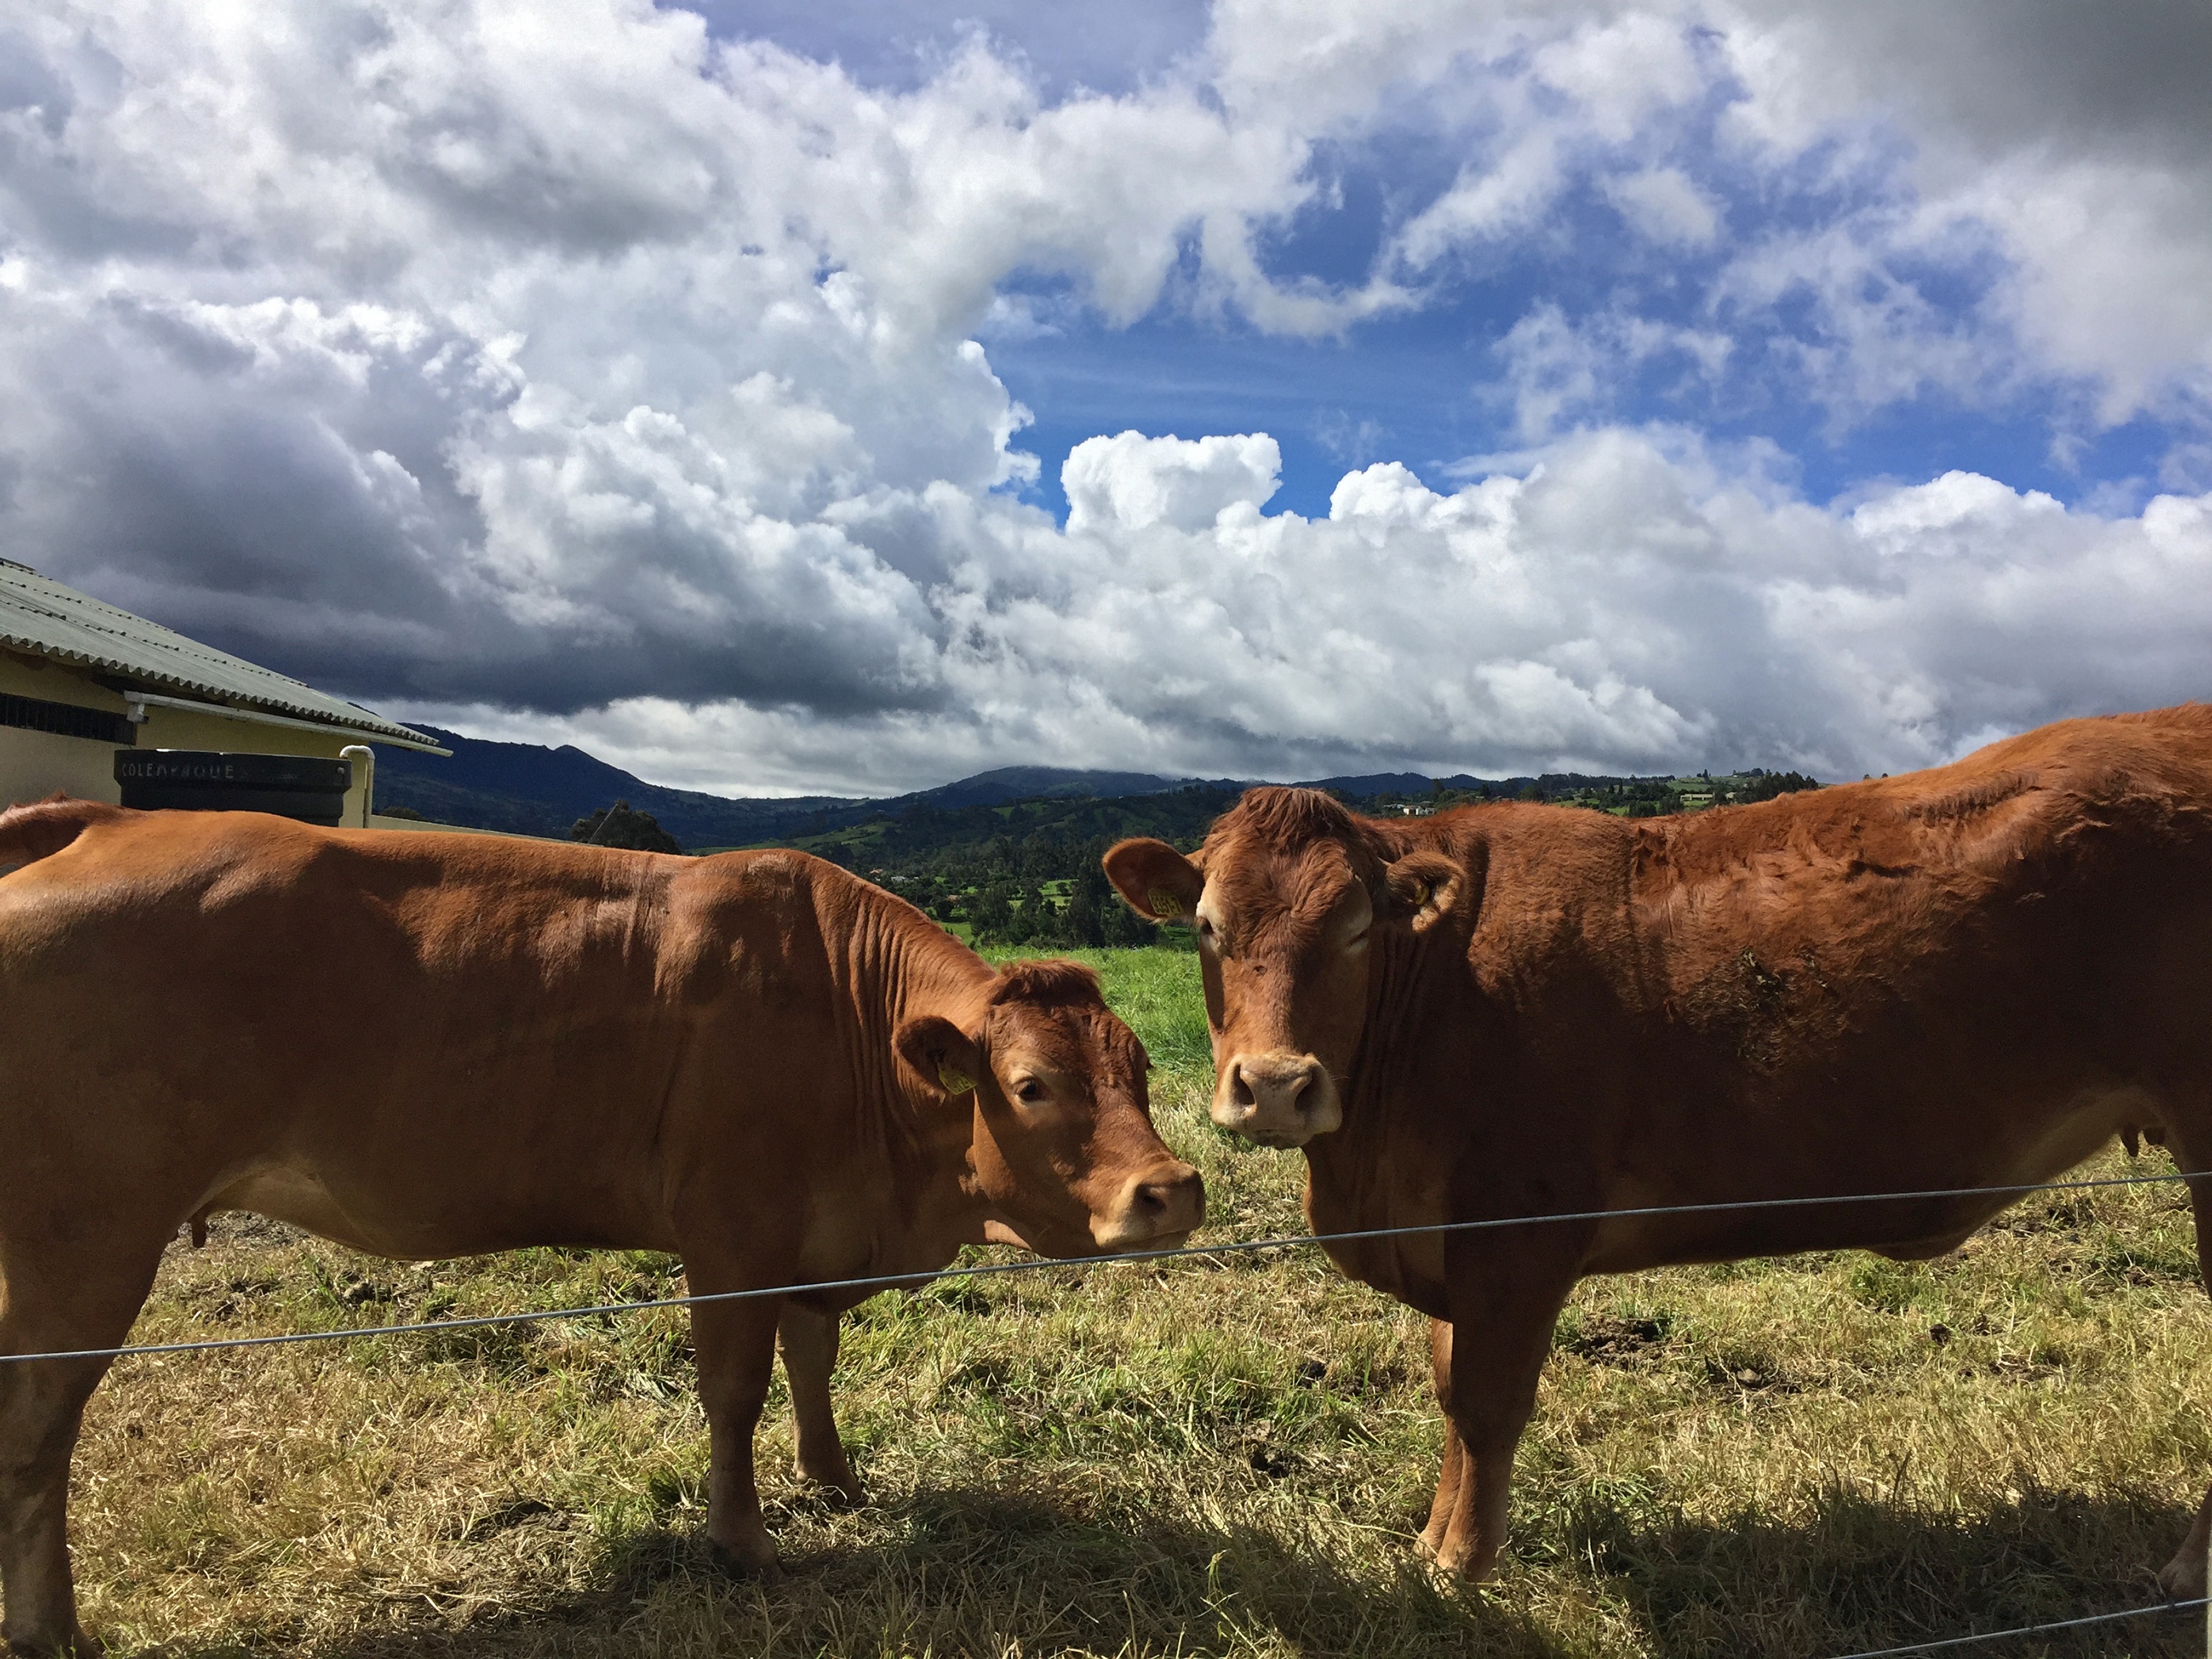
landscape, nature, grass, sky, field, farm, meadow, prairie, flower, animal, pasture, grazing, livestock, mammal, cows, bull, animals, prado, toro, rural area, cow animal, udders, milk cows, cattle ranching, dairy cow, cattle like mammal